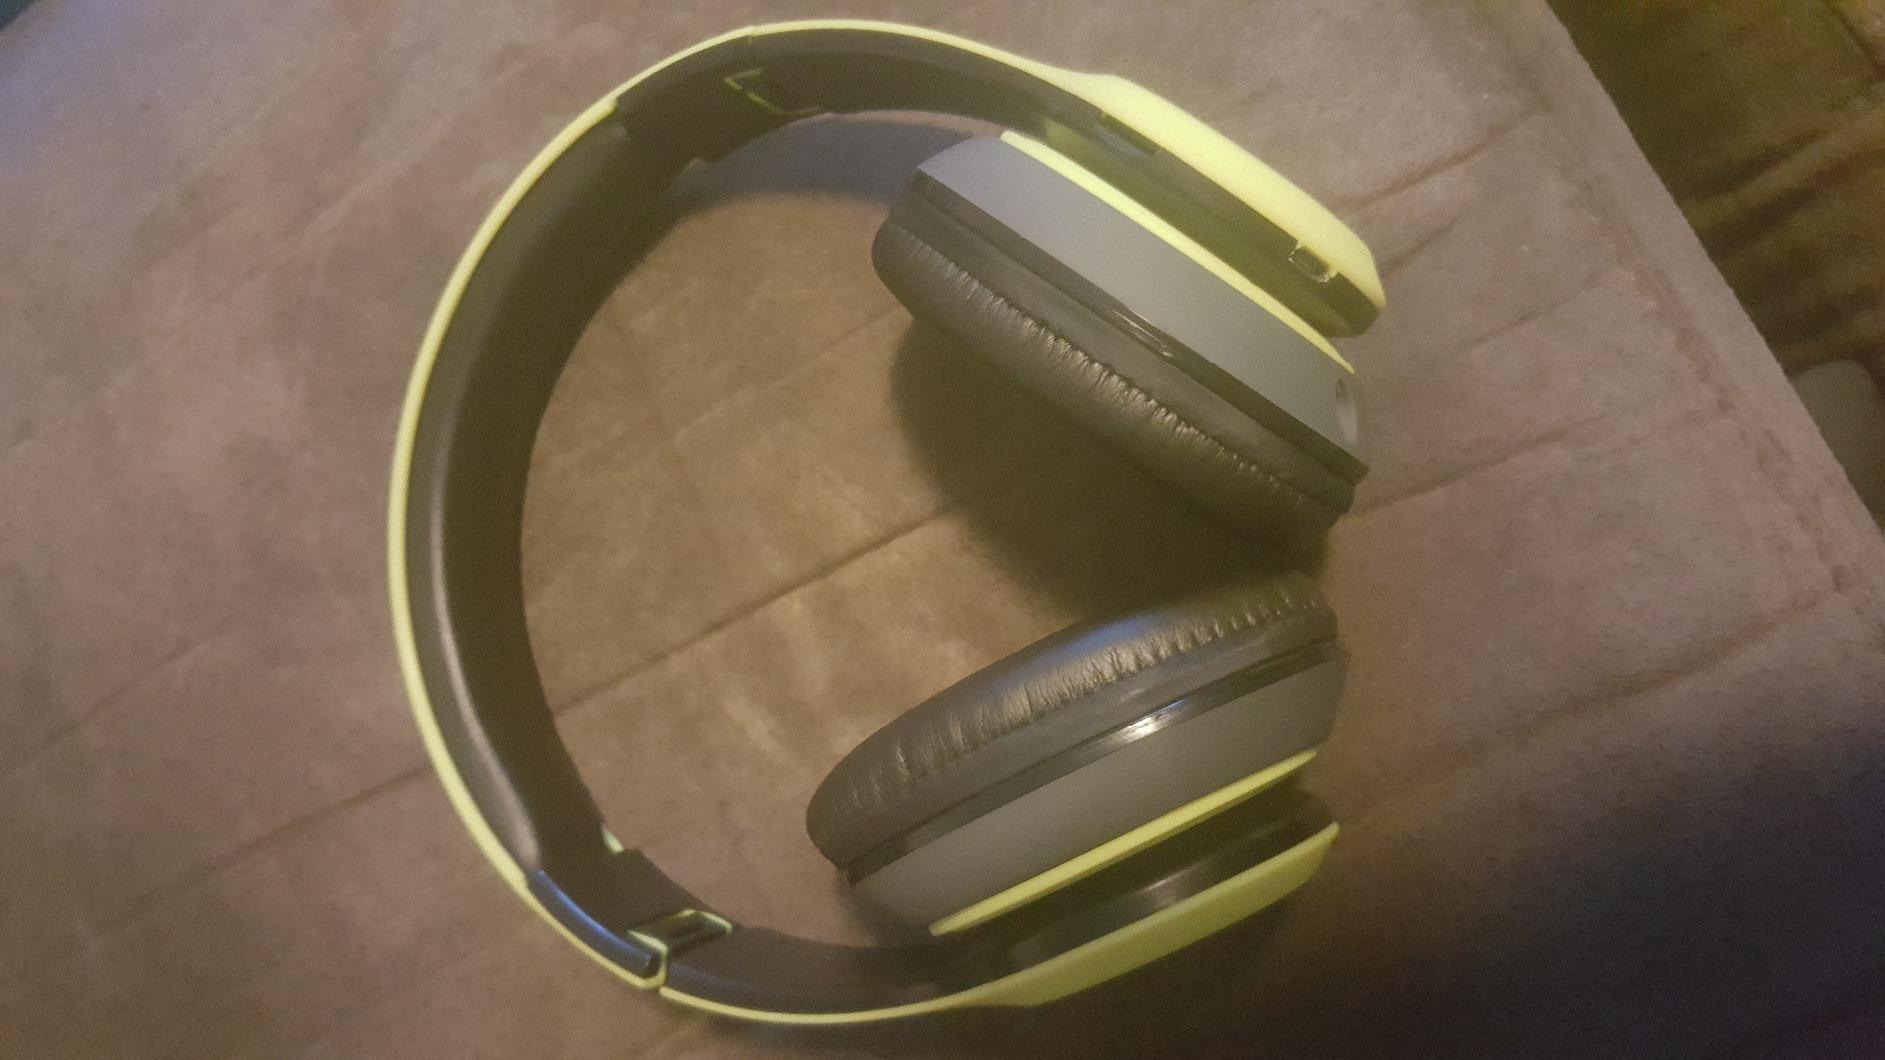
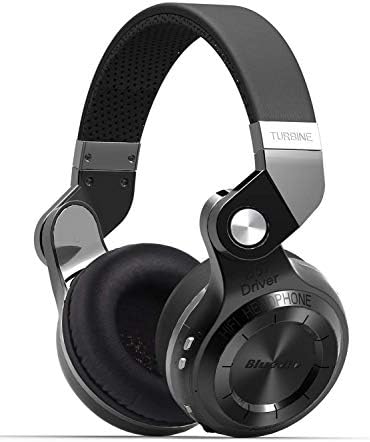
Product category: headphones
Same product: no